Philippicus

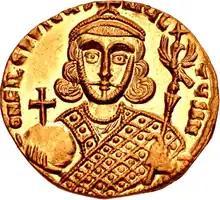
A "solidus" of Philippicus

Philippicus, born Bardanes was Byzantine emperor from 711 to 713. He took power in a coup against the unpopular emperor Justinian II, and was deposed in a similarly violent manner nineteen months later. During his brief reign, Philippicus supported monothelitism in Byzantine theological disputes, and saw conflict with the First Bulgarian Empire and the Umayyad Caliphate.